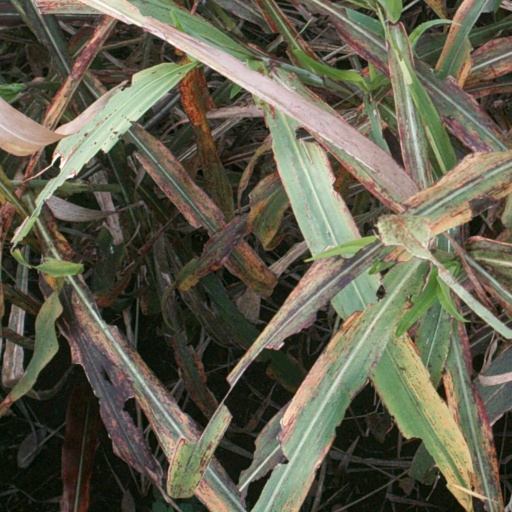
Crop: sorghum